Kansai University

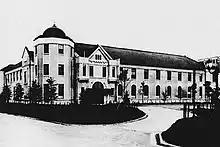
Finished in 1927, the first picture of Main Building

In the early 1870s, the Ministry of Justice established its own law school. Western legal concepts, including that of human rights, were introduced into Japan by distinguished foreign scholars engaged by the Ministry. The founders of Kansai Law School had all studied at this law school, under the French jurist Boissonade de Fontarabie. The idea of individual rights and legal processes independent of central governmental control were new to Japan. Long after the conclusion of their study with Dr. Boissonade, the founders continued to feel that these concepts were vital to the new Japan. They saw it as their duty to popularize jurisprudence to spread throughout the nation two notions: that of an independent judiciary and that of human rights.